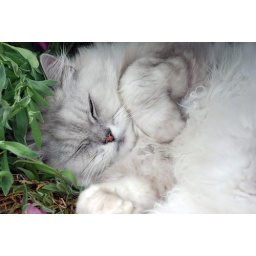
in his new sleeping place,in the flower bed,back garden,July 2008